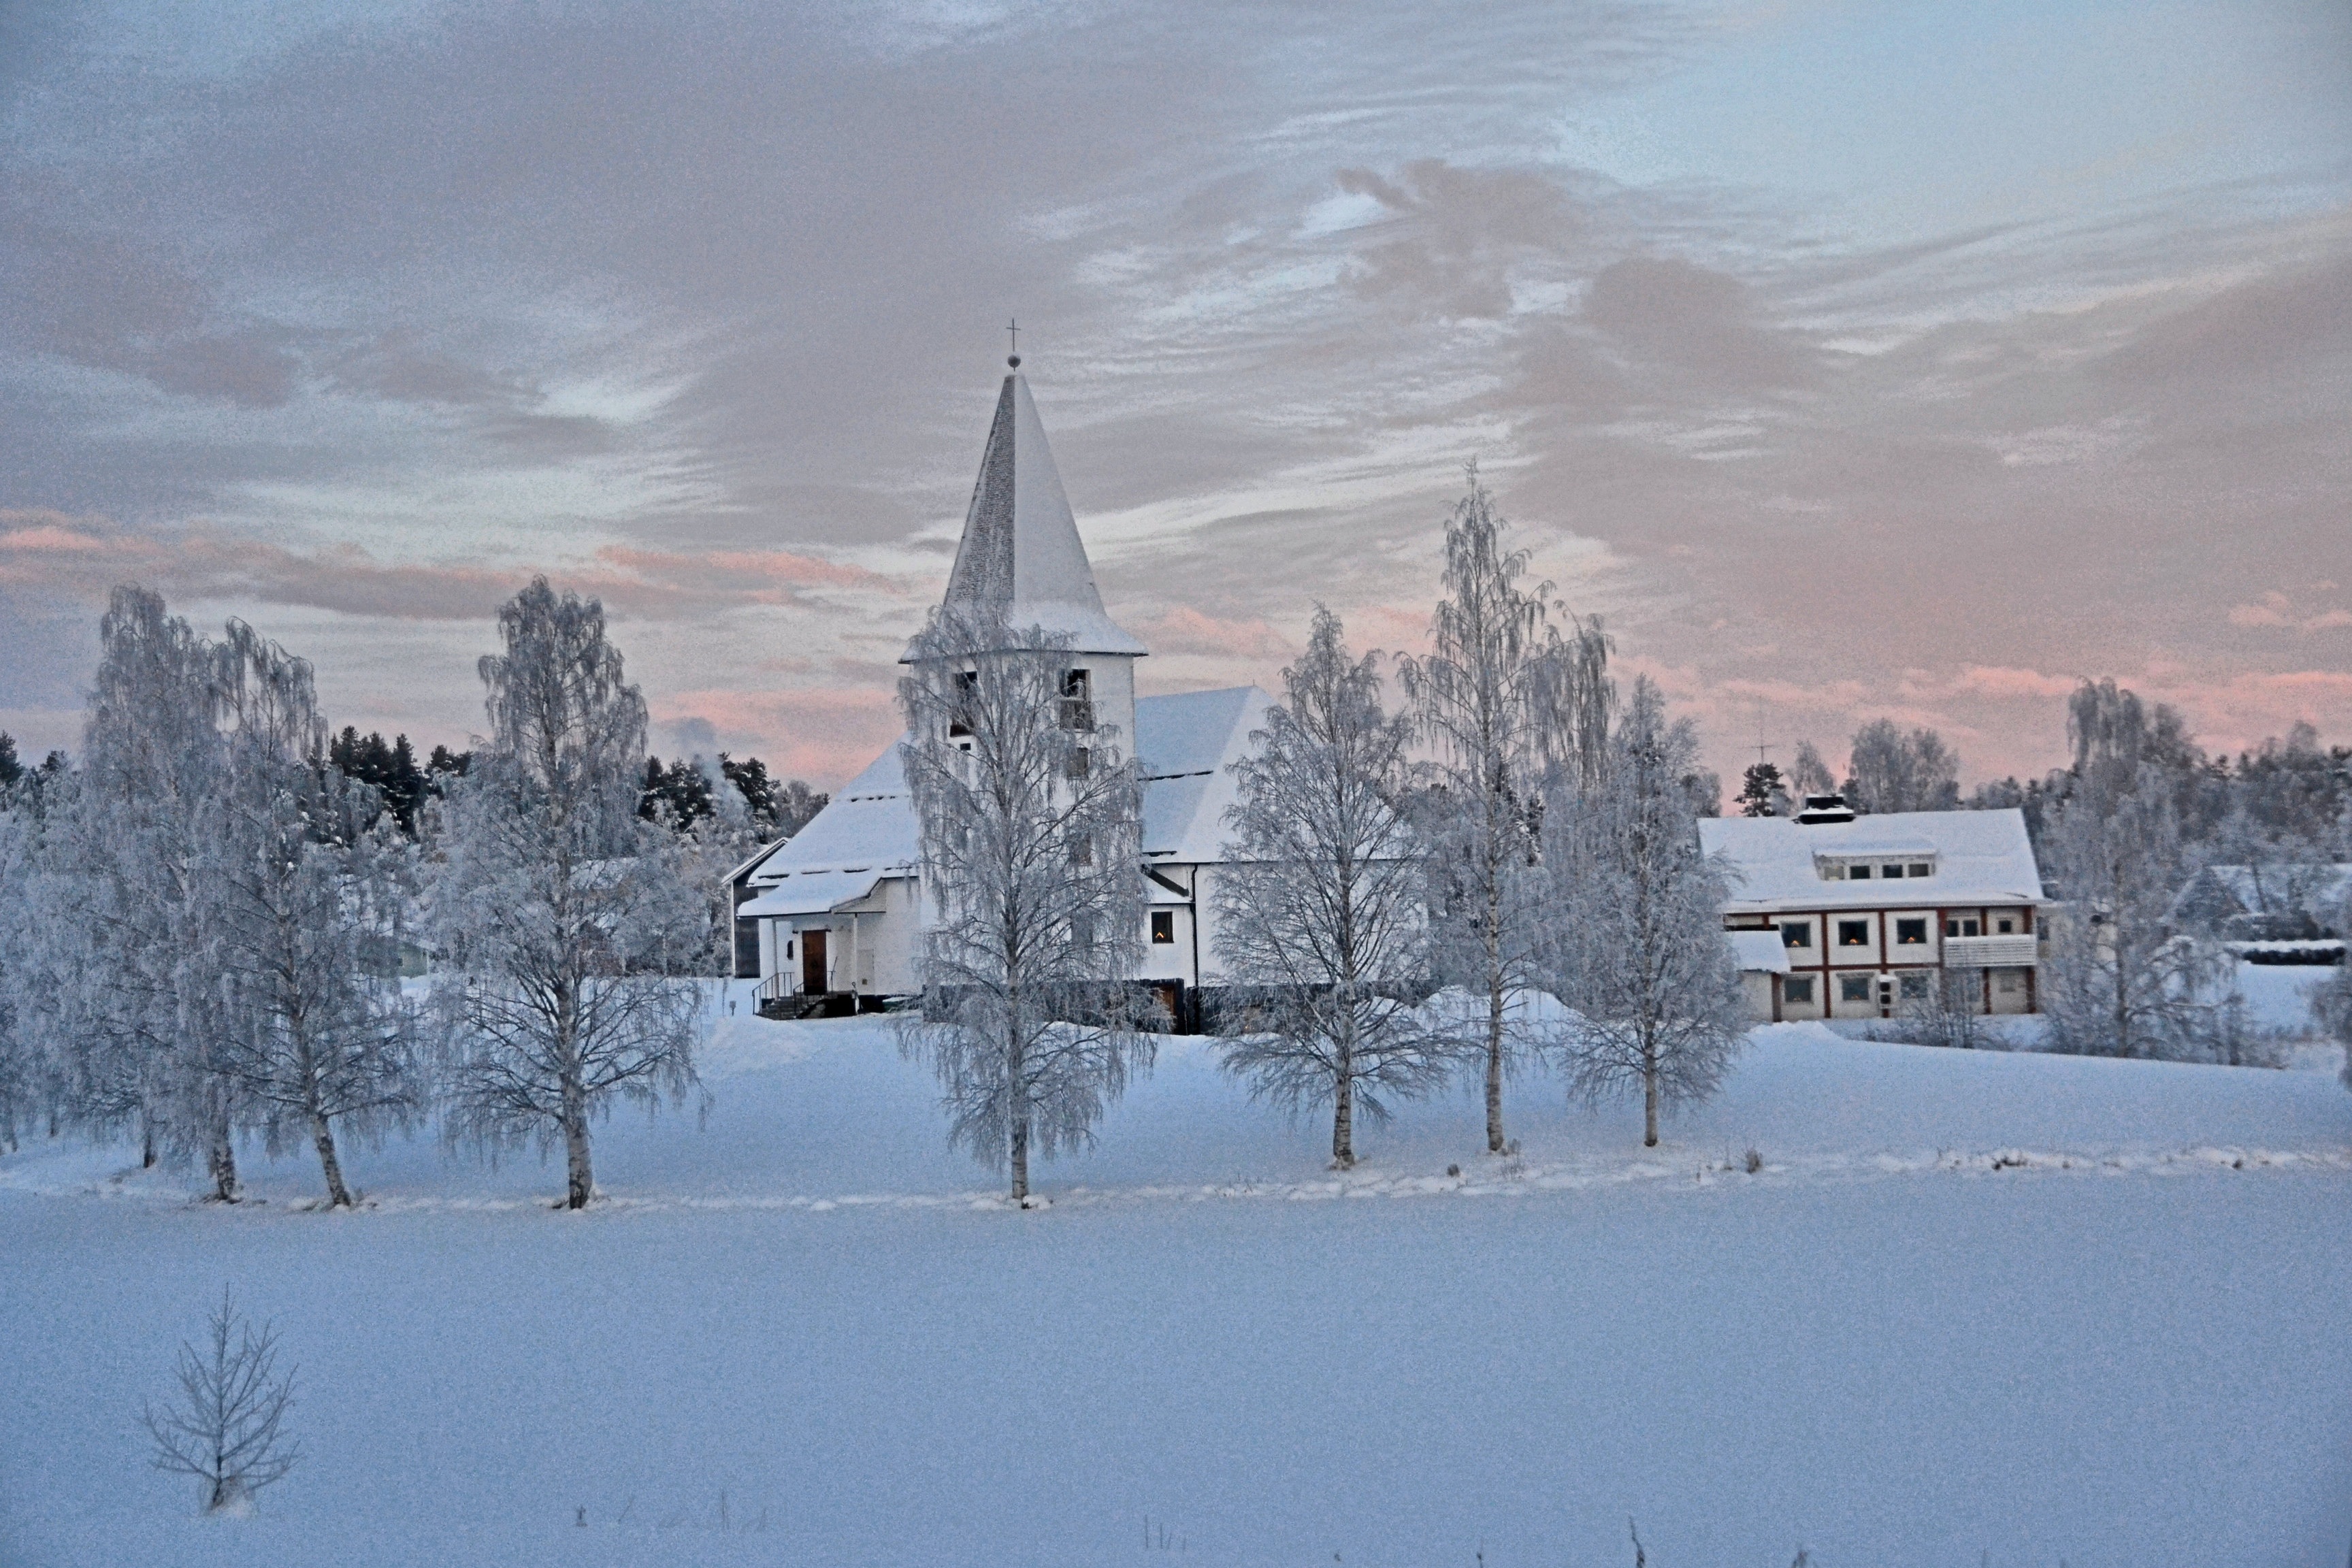
snow, winter, frost, weather, season, sweden, blizzard, wintry, freezing, lapland, atmospheric phenomenon